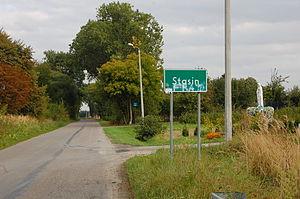
Stasin est un village polonais de la gmina de Konopnica dans le powiat de Lublin de la voïvodie de Lublin dans l'est de la Pologne.